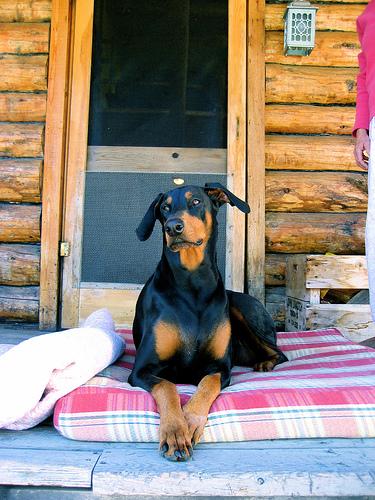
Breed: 209-n000054-Doberman